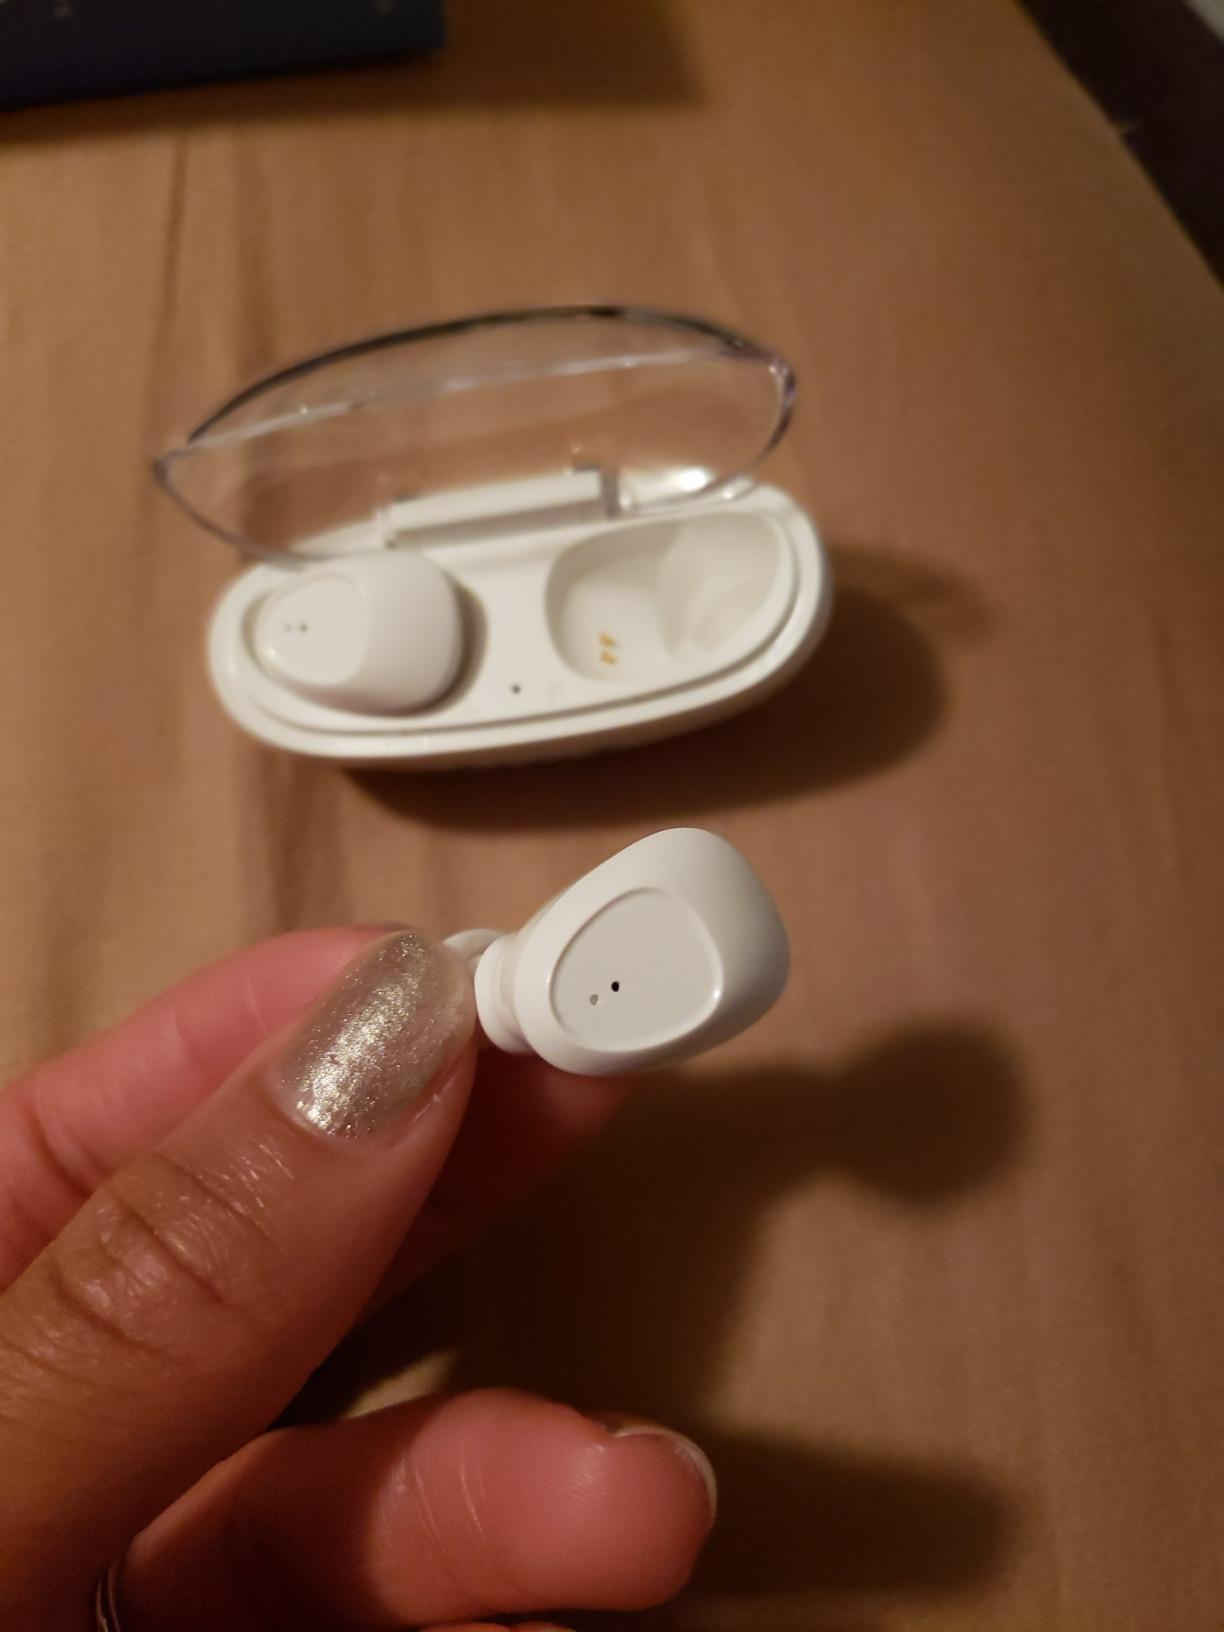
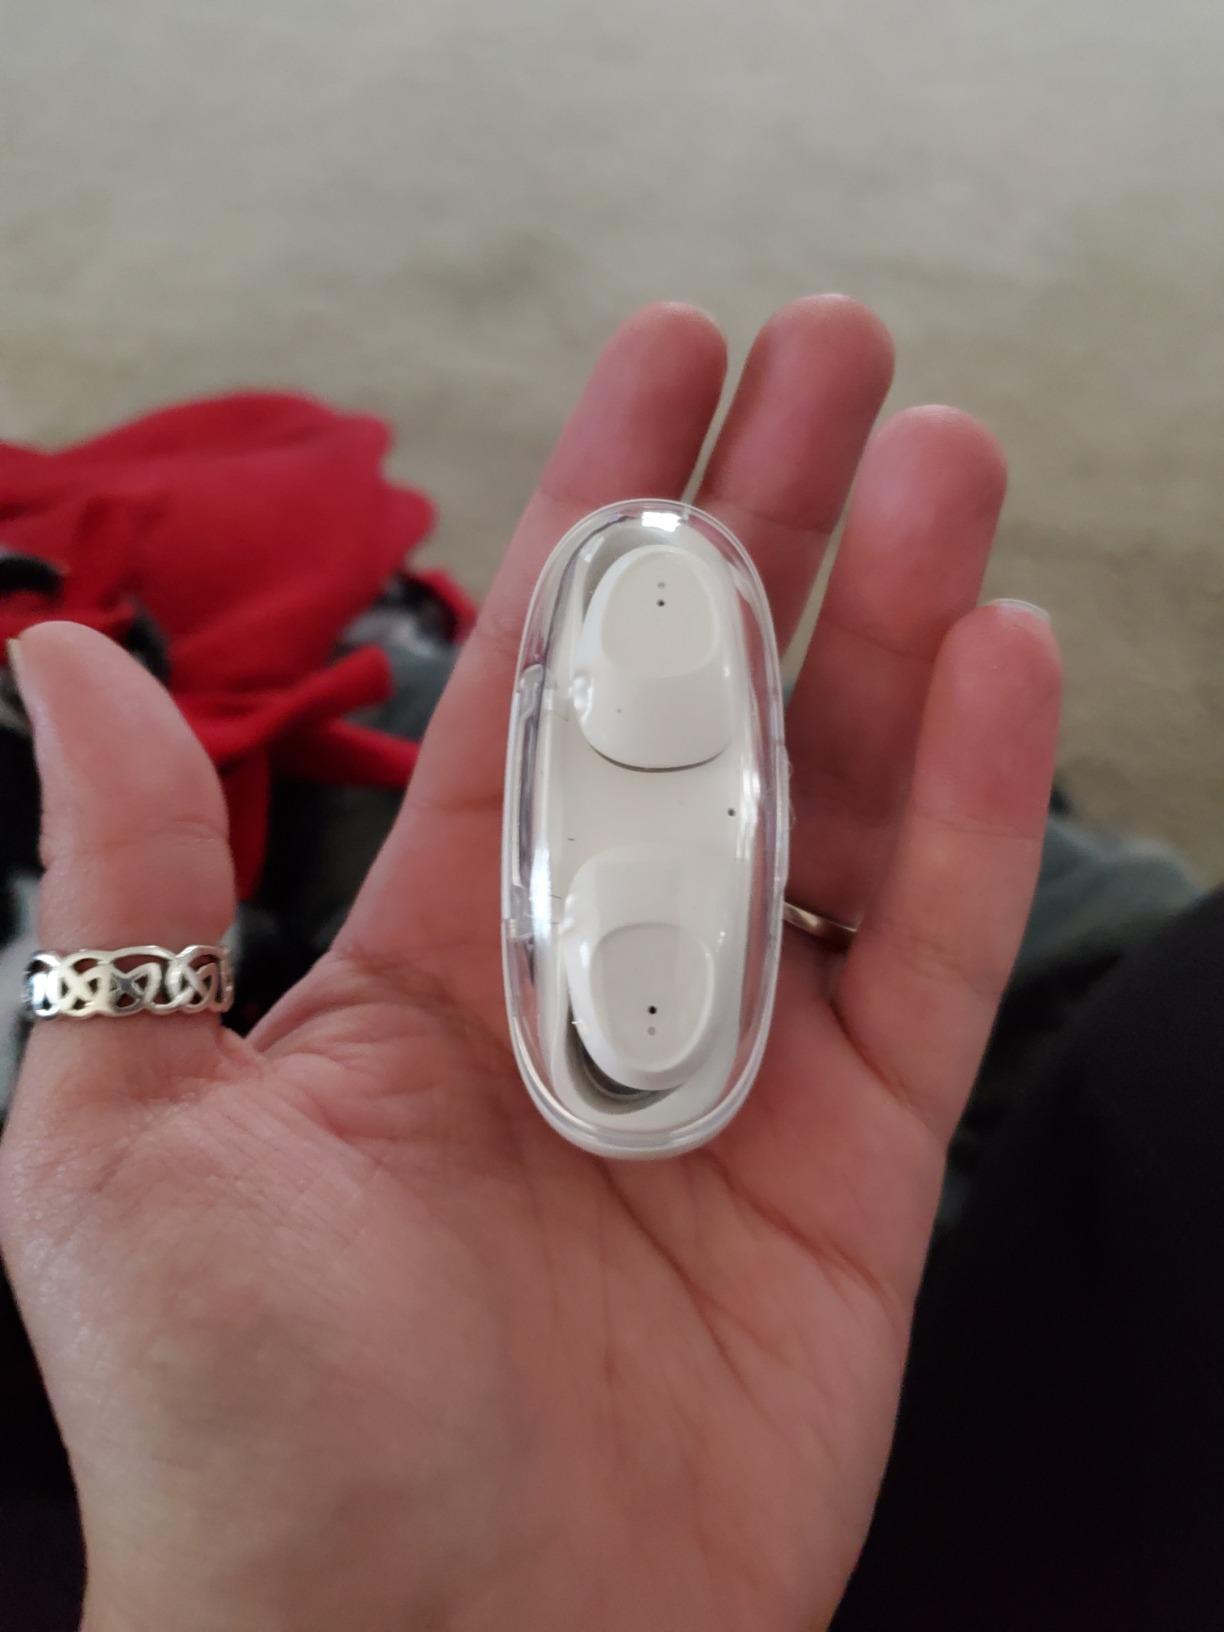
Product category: earbuds
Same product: yes